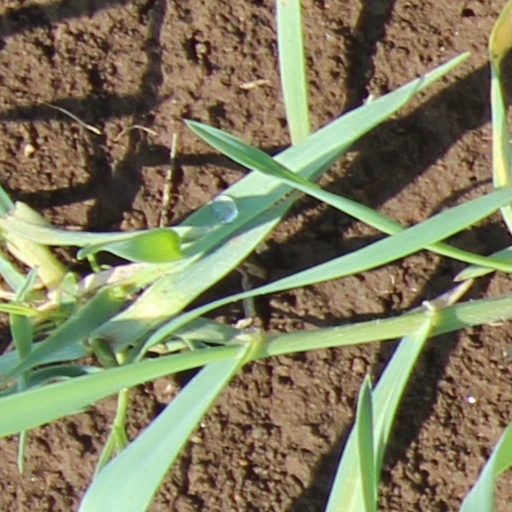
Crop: wheat